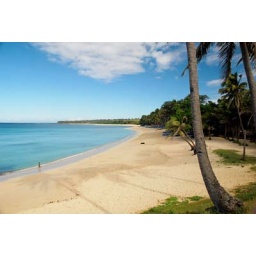
White sand beach in pagudpud.